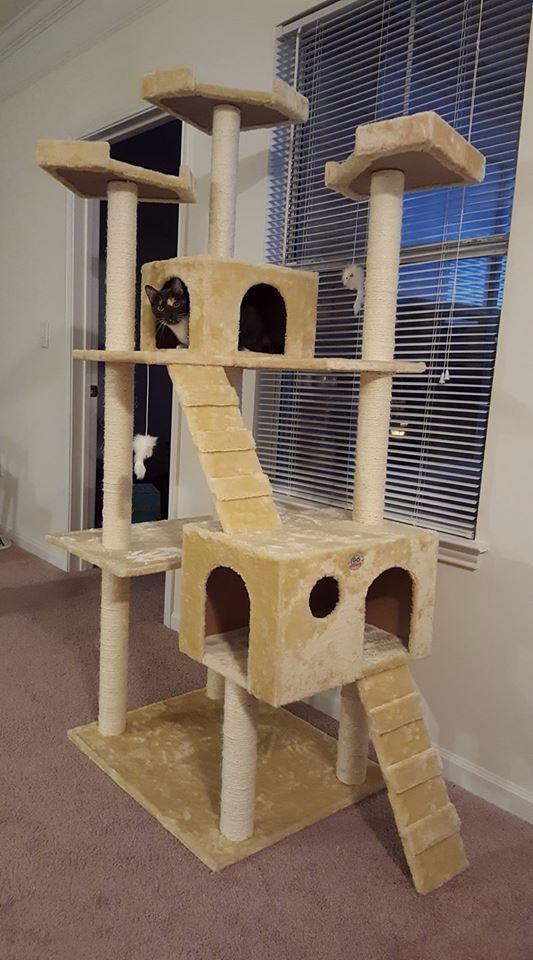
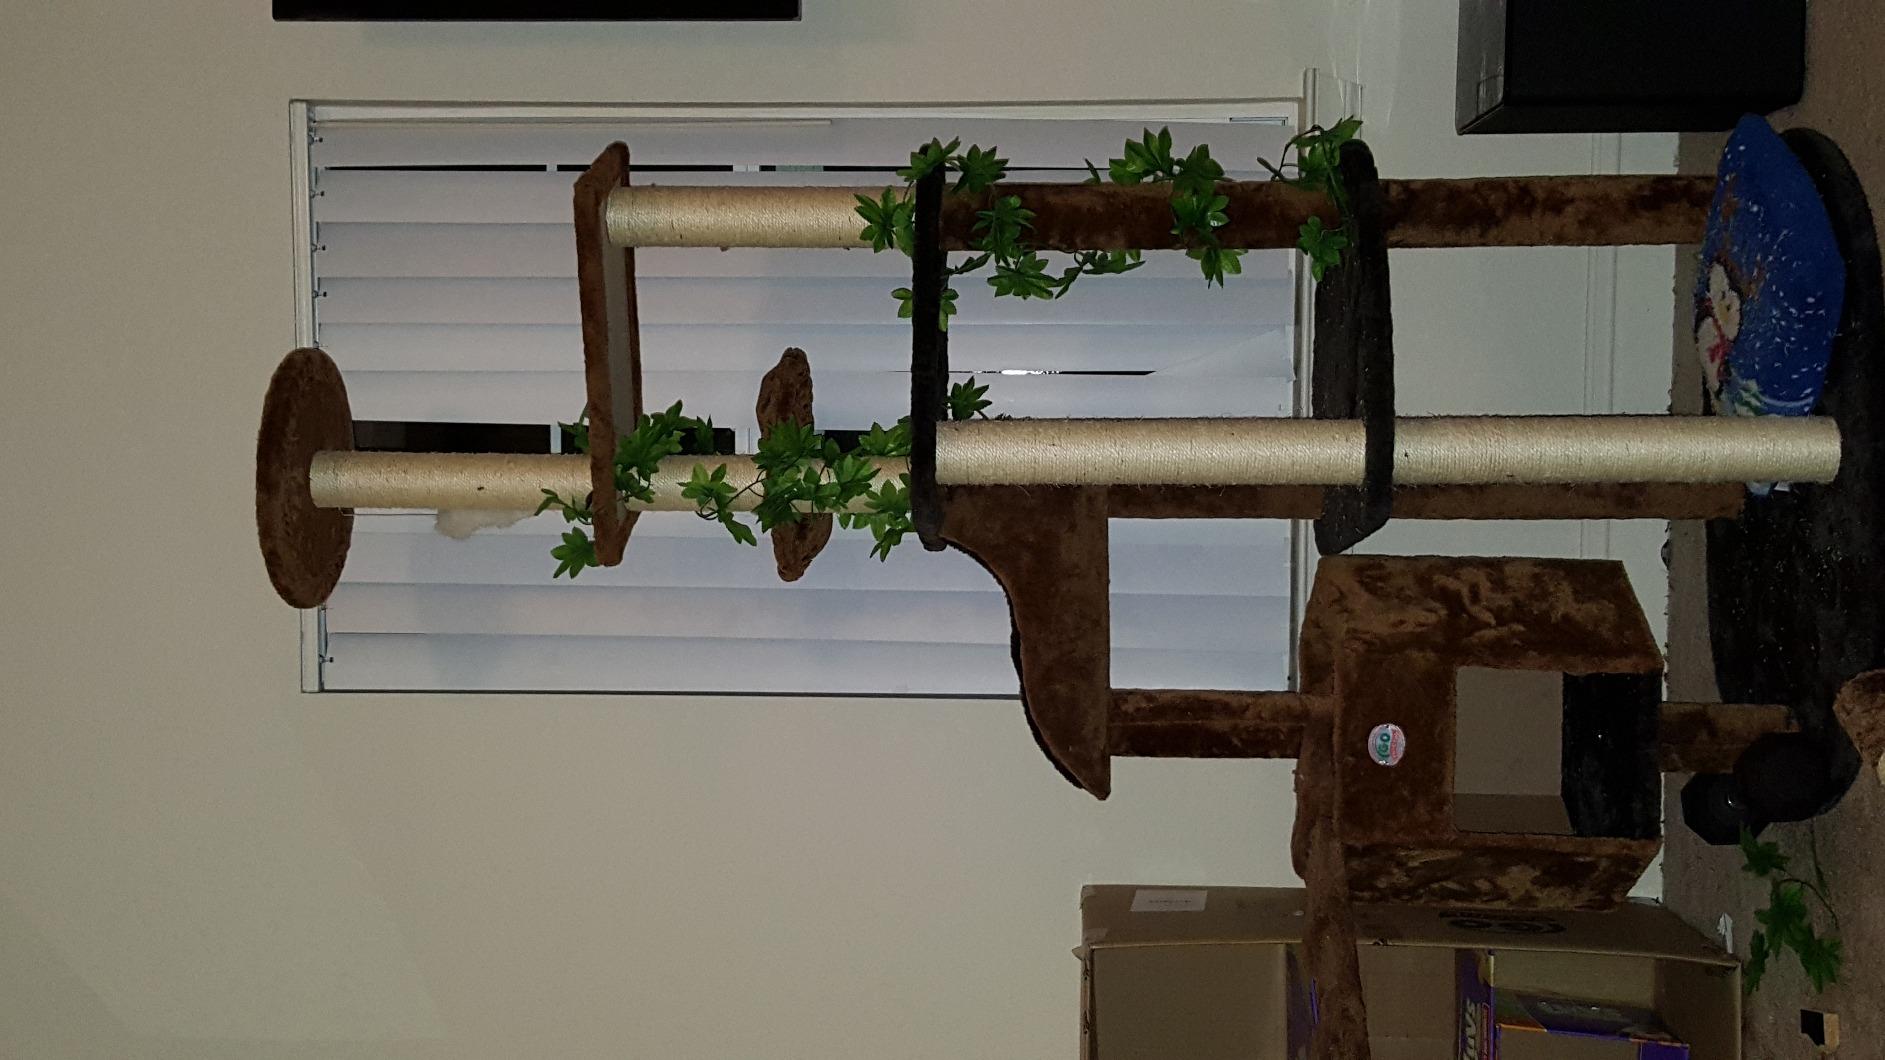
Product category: items_cat tree
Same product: no